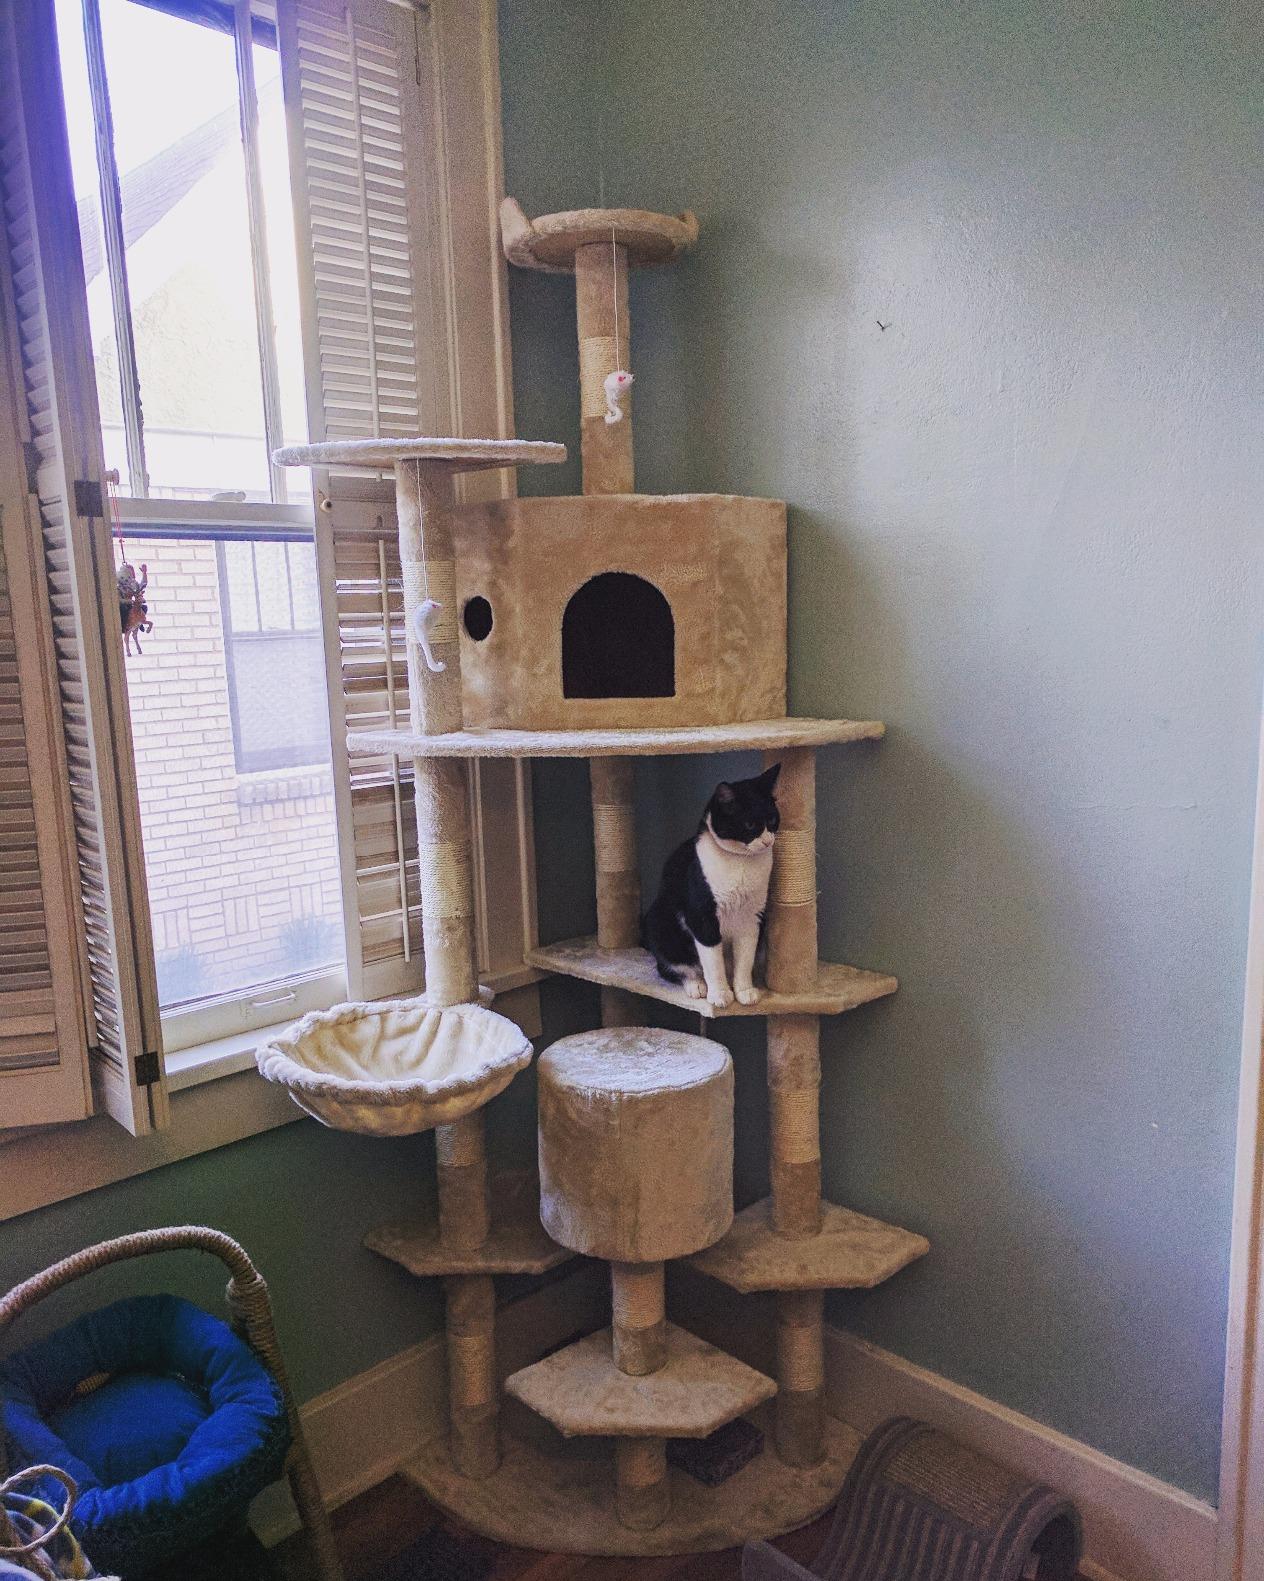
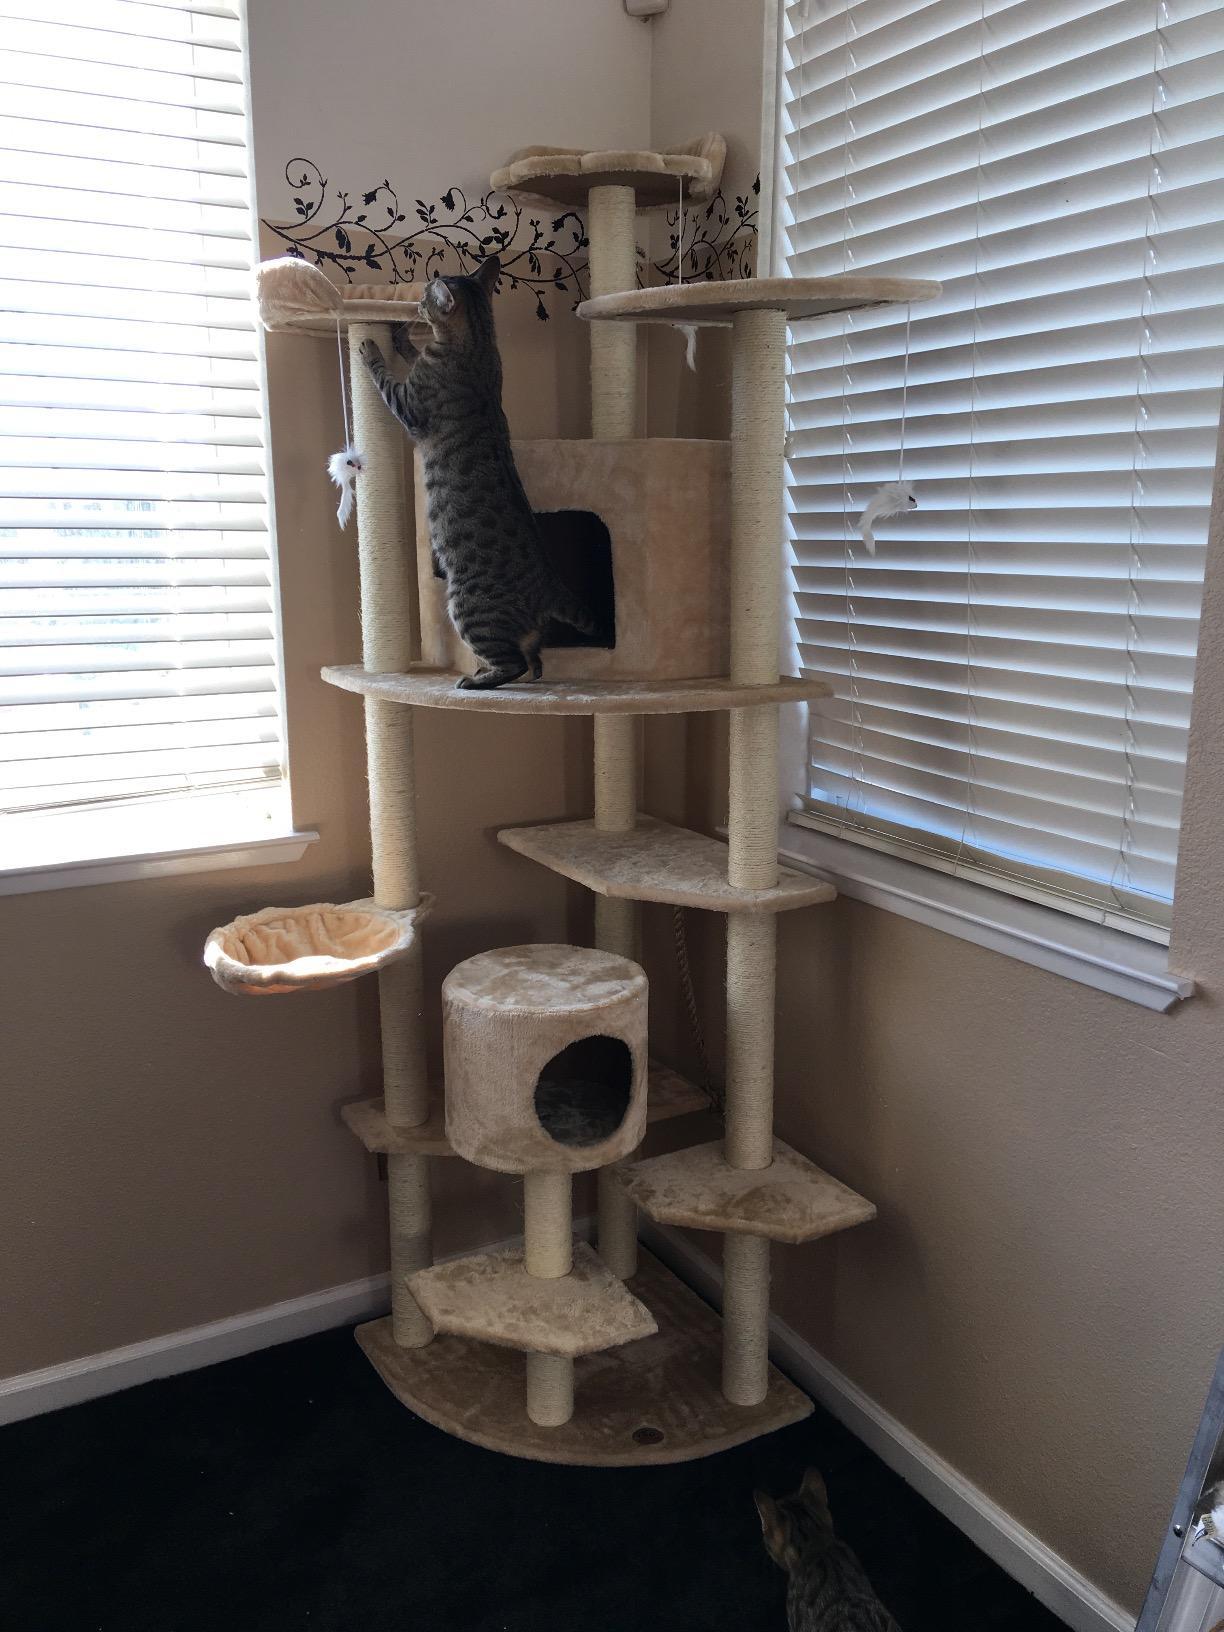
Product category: items_cat tree
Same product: yes